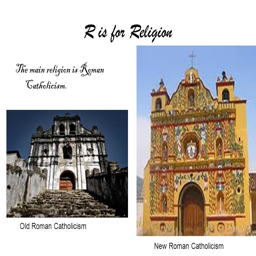
person is for religion the main religion is organisation founder .